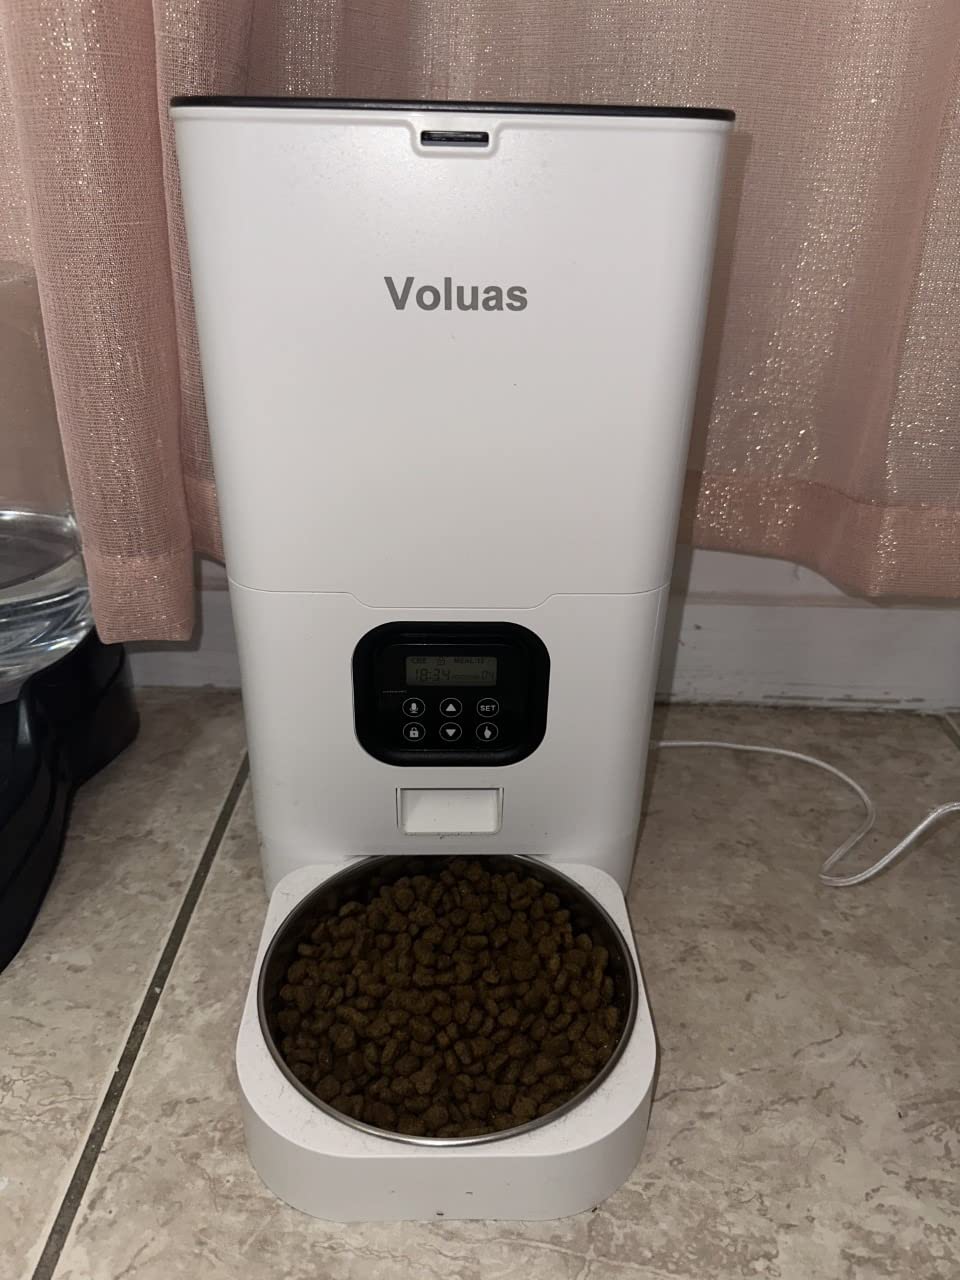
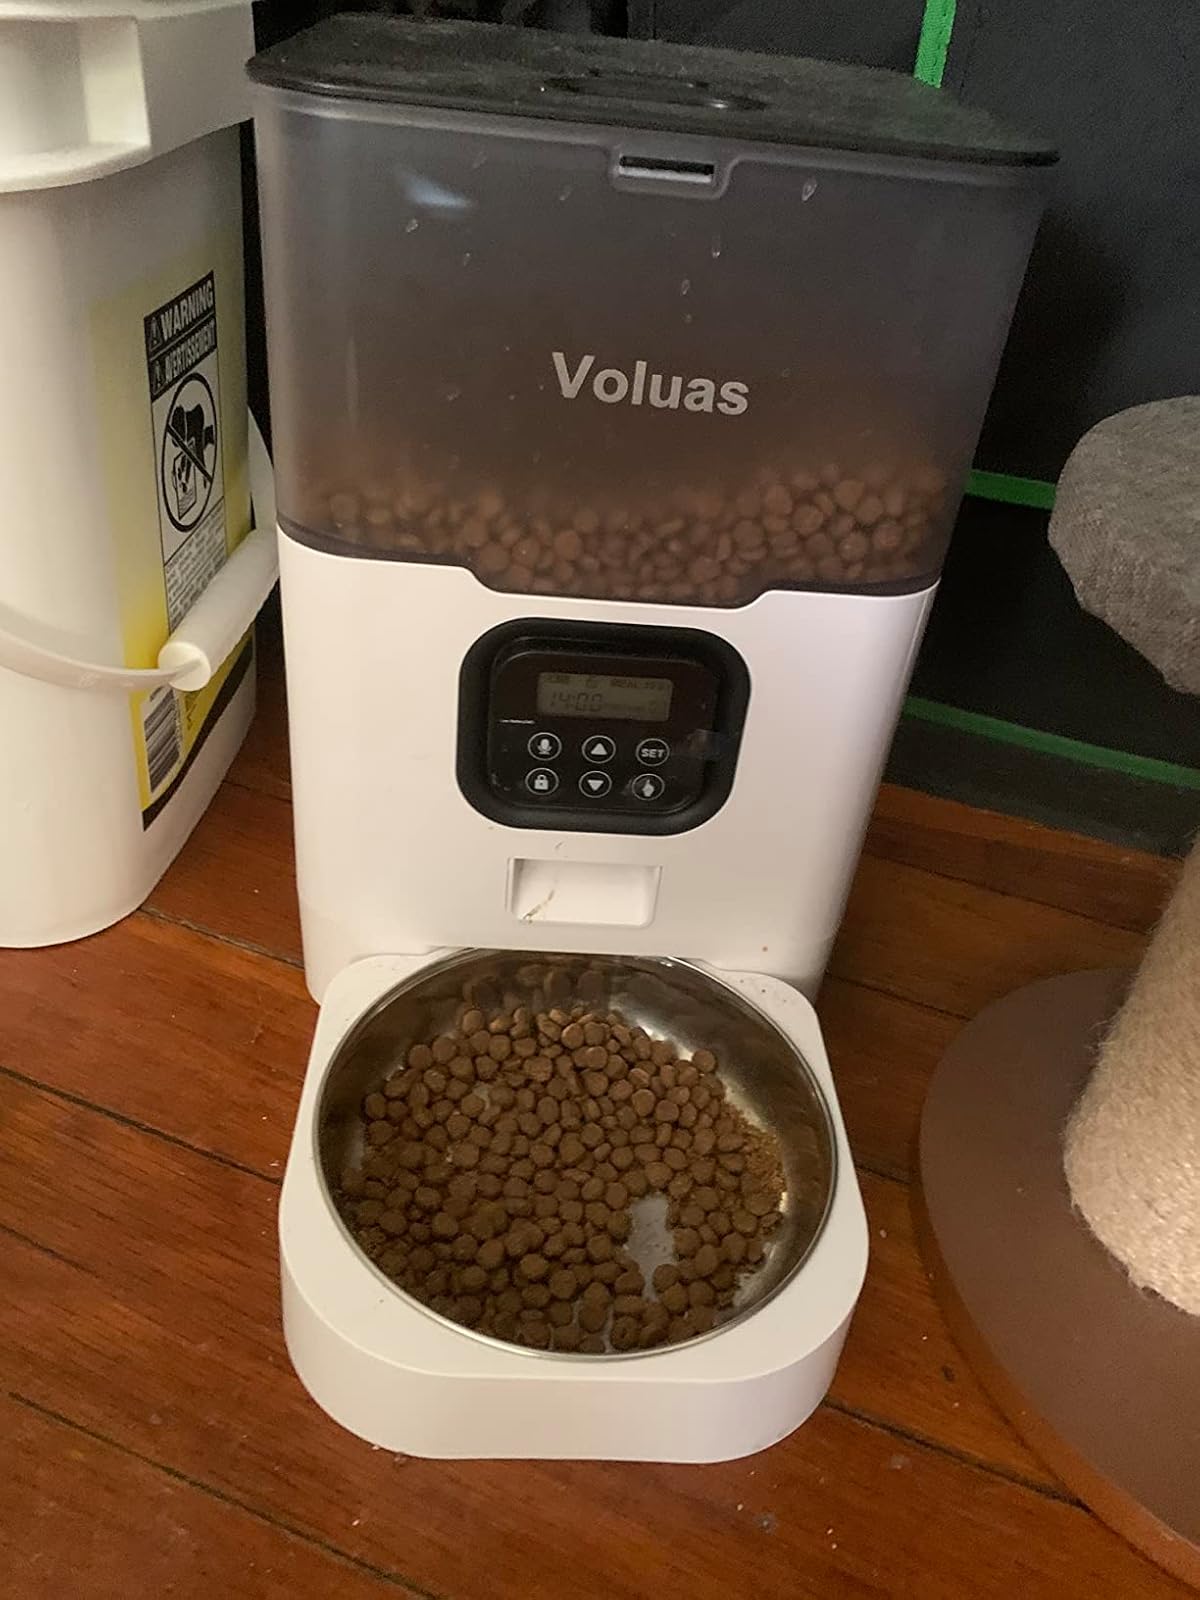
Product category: items_feeder
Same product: no